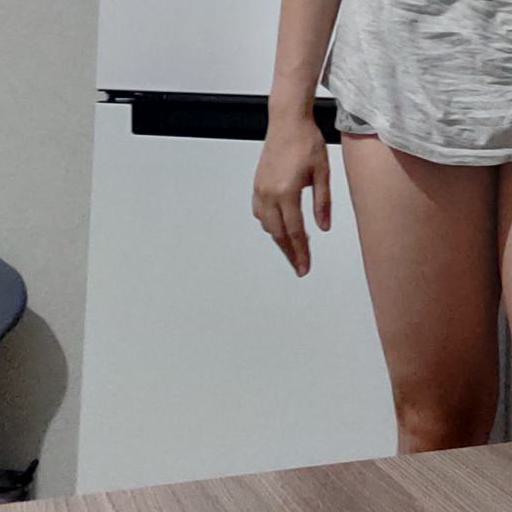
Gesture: no_gesture